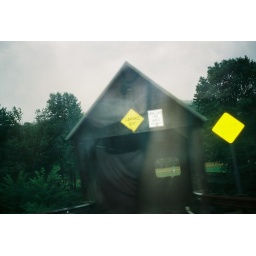
passing a covered bridge in the car